The Balcony

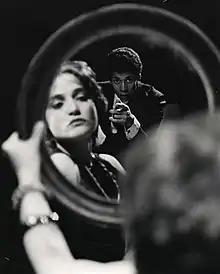
Angelique Rockas and Okon Jones as Carmen and Arthur in a 1981 performance of the play at the Internationalist Theatre in London

July 1981, London . In the middle of the 1981 Brixton riot Internationalist Theatre staged a multi-racial performance of Genet's revolutionary play featuring the Sierra Leonean actress Ellen Thomas in the role of Irma,"While the ruling classes, the icons and figureheads fiddle, society burns around them...a comment on power and political manoeuvre" ... thought provoking .." The cast included French actor Yves Aubert as the General and Angelique Rockas as Carmen .